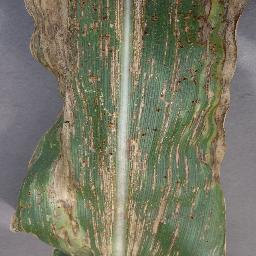
Label: Corn_(Maize)___Gray_Leaf_Spot_(Cercospora)